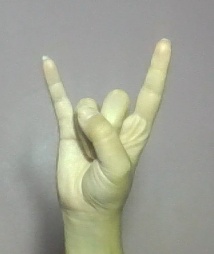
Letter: la